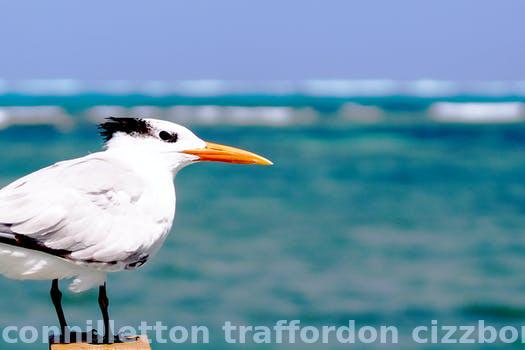
Label: Watermark